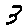
Label: 3